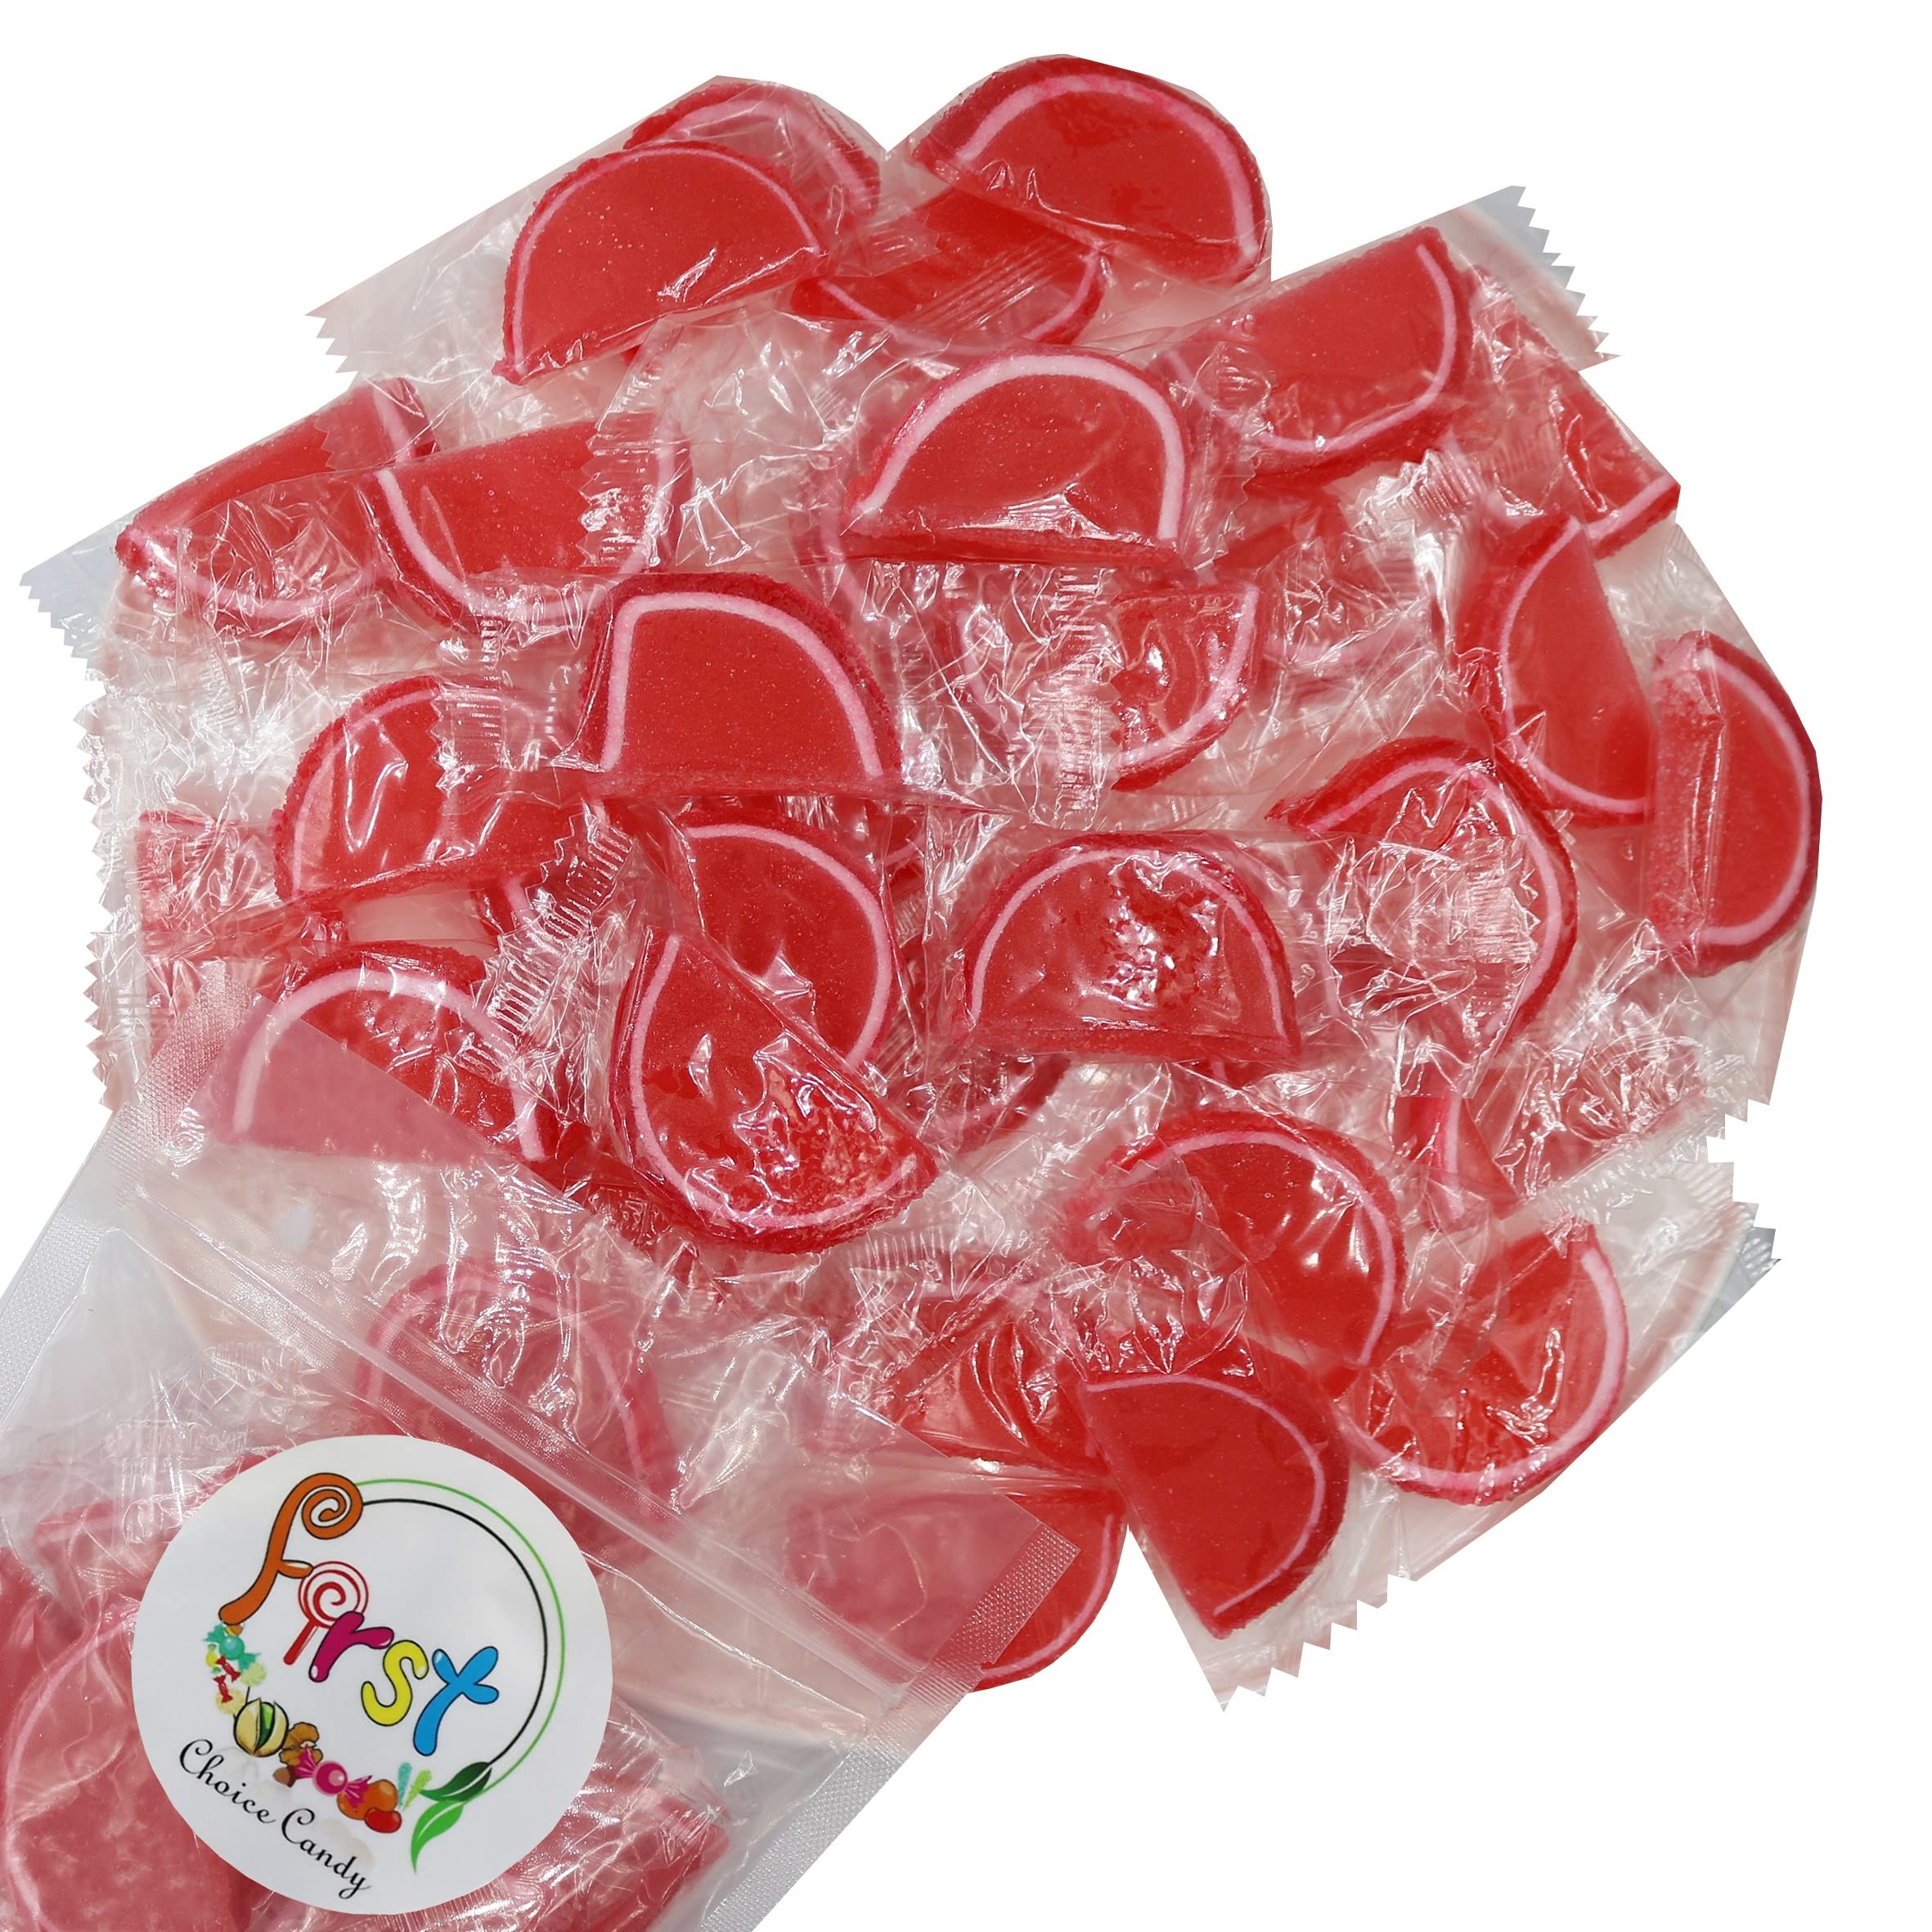
Item Name: Jelly Fruit Slices Gummy Candy Individually Wrapped (Red Strawberry, 1 Pound)
Product Description: Delicious Juicy fruit slices. Sugar sanded for extra sweetness. Hand Crafted Quality. Assorted fruit flavors and colors. Surprise everyone with a sweet treat that is full of candy. Perfect for large groups. Individually wrapped candies allow everyone to grab as much as they want. Great for the office.
Value: 1.0
Unit: Count

Price: 14.99